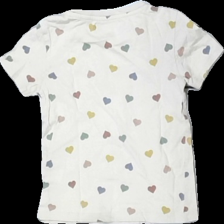
View: back
Type: Top
Category: Children
Brand: Not in the list
Brand text on label: amy lucy
Colors: Beige, Pink, Blue
Material: 100% cott
Pattern: Other
Cut: Regular
Size: 98
Season: All
Stains: Minor
Price range: <50
Recommended usage: Export